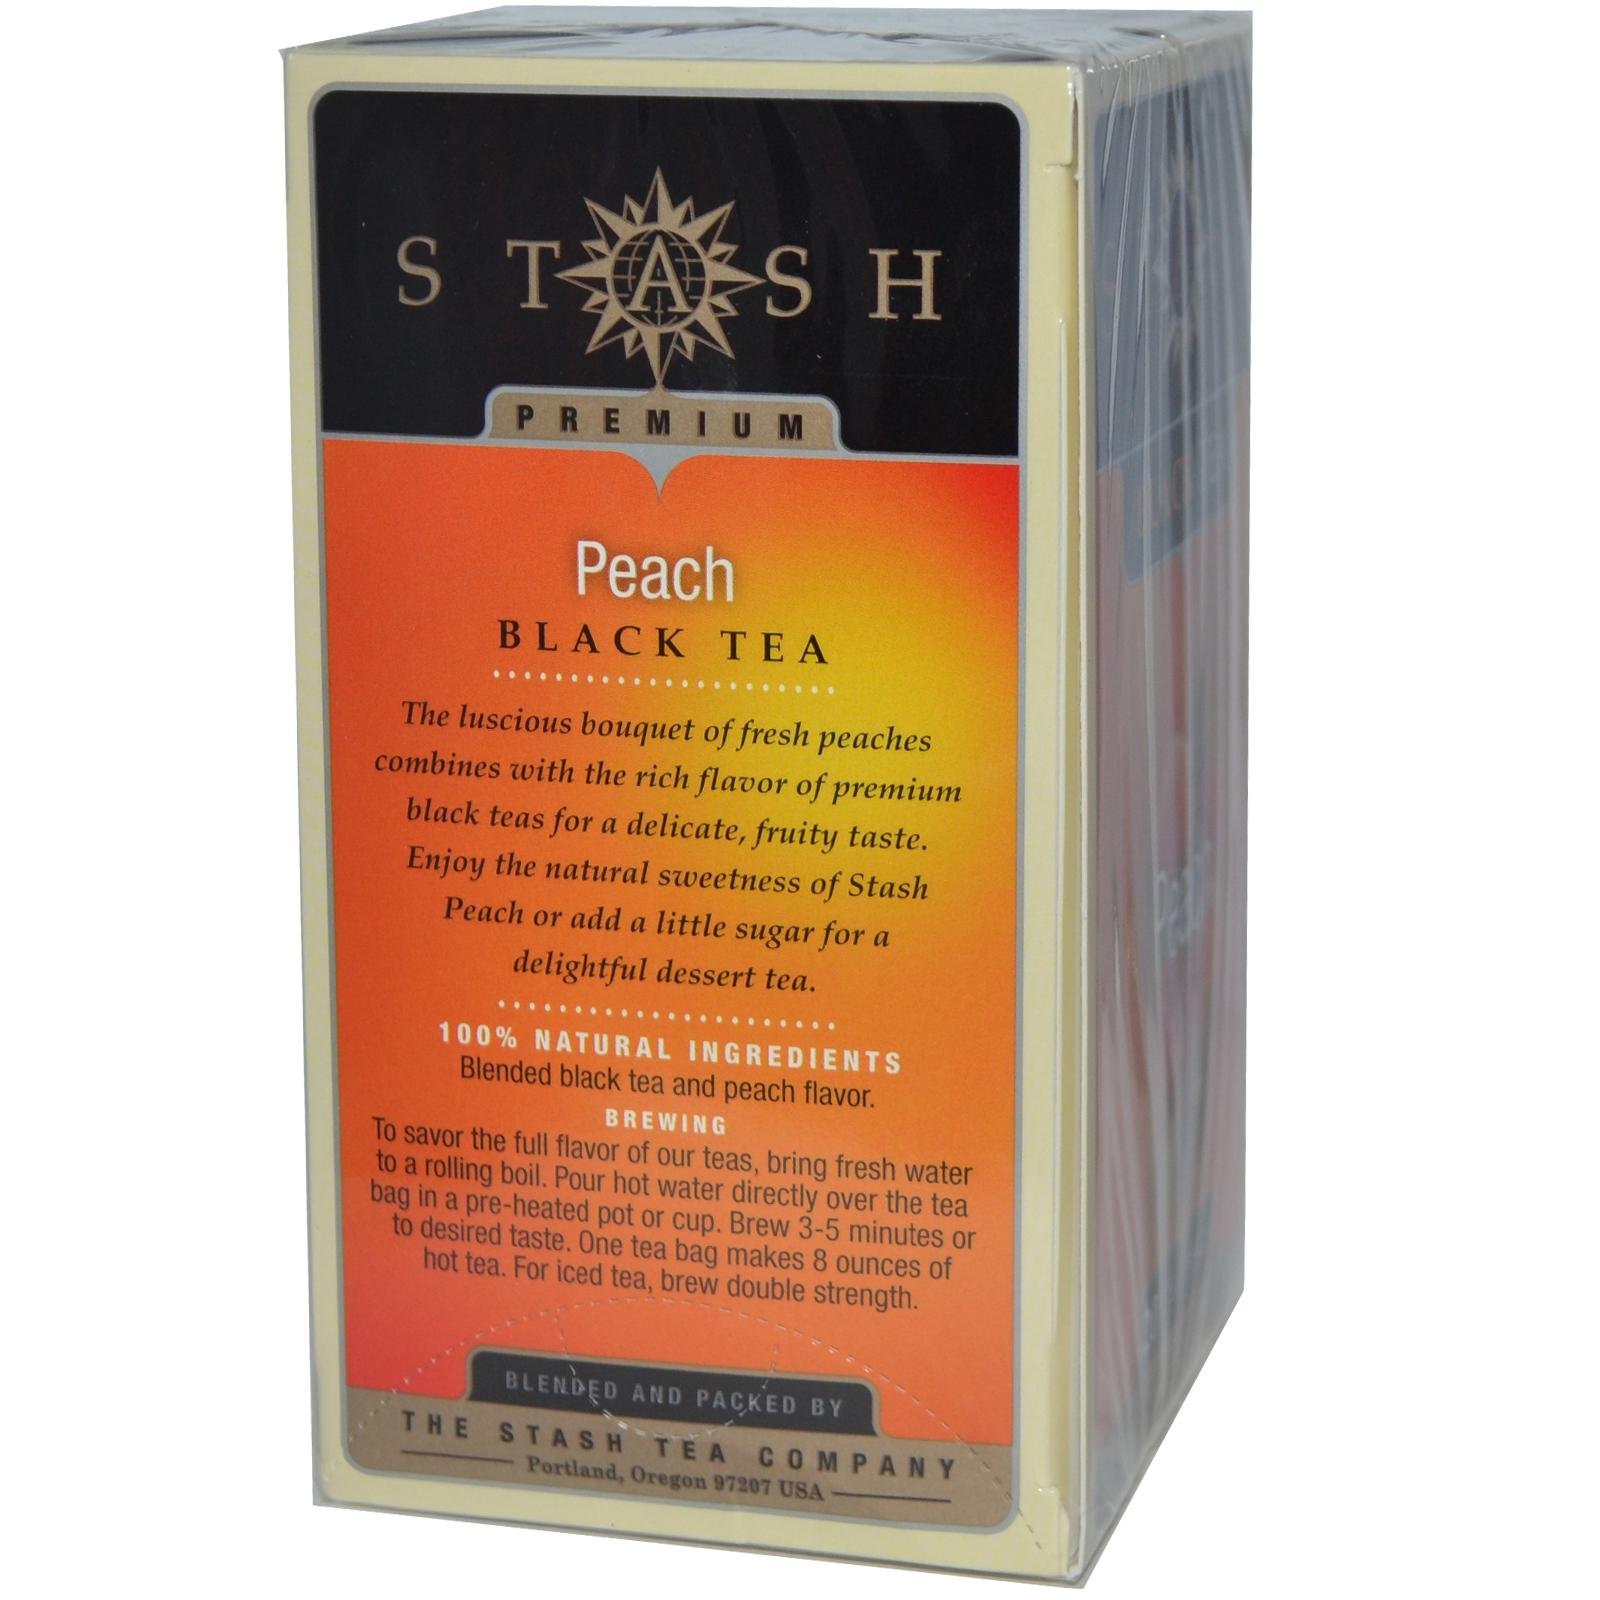
Item Name: Herbal Tea-Peach - 20 - Bag
Product Description: Front label panel: Stash Premium peach black tea 20 tea bags Herbal teas contain no true tea leaves but are created from an international collection of herbs and spices such as Moroccan rosebuds Oregon mint tropical hibiscus cinnamon from Indonesia and more. These all natural botanical ingredients are combined to create exciting flavors and aromas in a rainbow of colors from pale yellow to deep red. Each Stash herbal tea has a unique taste and aroma. Instructions: To savor the full flavor of our teas bring fresh water to a rolling boil. Pour hot water directly over the tea bag in a pre-heated pot or cup. Brew 3-5 minutes or to desired taste. One teabag makes 8 ounces of hot tea. For Iced tea brew double strength. Ingredients: Select blended black teas and natural peach flavor Supplemental Facts: Since 1972 Stash has been committed to providing premium quality teas and an unsurpassed tea drinking experience. Stash begins with simply excellent tea leaves from the world's premier tea gardens and all natural botanical ingredients gathered from around the world. Meticulous blending and tasting of every tea ensures you will enjoy full flavor in every cup
Value: 20.0
Unit: Count

Price: 4.7